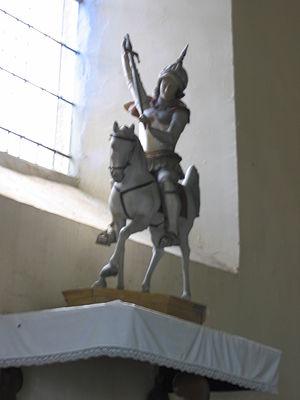
Statue en bois polychrome de saint Gorgon, église de Chilly, Ardennes, France
L'église Saint-Nicaise de Chilly est une église fortifiée de Thiérache située à Chilly, France.